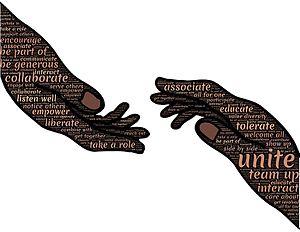
solidarité
En France, un 21ᵉ critère de discrimination a été ajouté dans le code pénal le 14 juin 2016 reconnaissant les discriminations pour cause de précarité sociale. La formulation retenue pour ce critère est celle de « particulière vulnérabilité résultant de sa situation économique, apparente ou connue de son auteur ». Cette reconnaissance a d'abord été impulsée par l'action d'une association ATD Quart monde, qui a mené des actions pour mettre en évidence son existence. Cette proposition arrive en lecture au Sénat le 31 mars 2015 par l'intermédiaire du sénateur Yannick Vaugrenard, pour y être finalement adoptée le 18 juin 2015. L'Assemblée nationale vote le texte le 24 juin 2016 et la modification de la loi paraît au Journal officiel le 25 juin 2016.